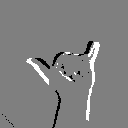
ASL letter: y